Weilrod

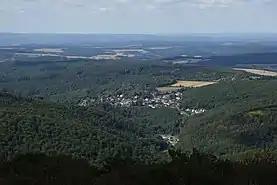
District "Altweilnau" as seen from the observation tower on top of the mountain "Pferdskopf (Taunus)", south of Weilrod

Weilrod lies north of the crest of the Taunus, from 210 to 600 m above sea level. The nearest bigger towns are Limburg (25 km) in the west, Wetzlar (30 km) in the north, Wiesbaden (35 km) in the south and Frankfurt am Main (35 km) in the southeast.